Laura James (wrestler)

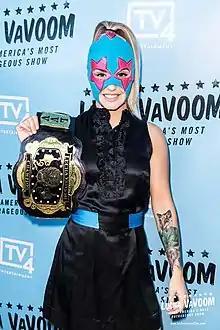
James in 2017

Laura Clare James (born 25 January 1987) is an English professional wrestler. She was trained by Gangrel and is currently working on the independent wrestling scenes, most notably for Lucha VaVOOM and Global Force Wrestling. She can also be seen in the Peaches music video for "Close Up", and wrestled on the "Puscifer Money Shot" Round #2 Tour under the ring names Alacrana Plata ("Silver Scorpion") and Dama Fina.